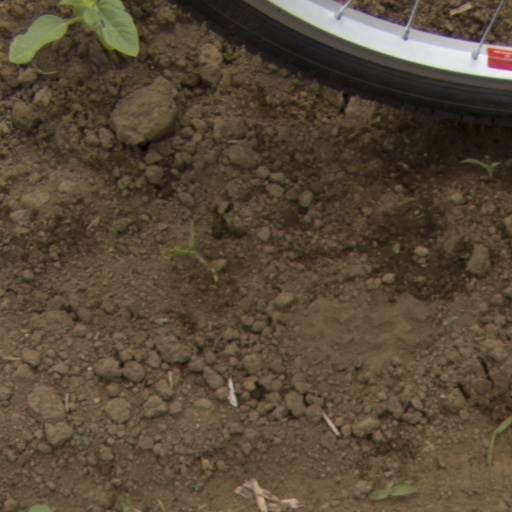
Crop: Jerusalem artichoke